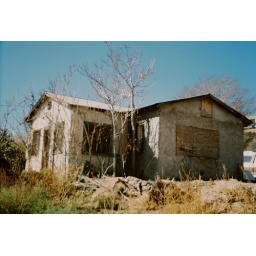
over grown dog house